Parashkev Hadjiev

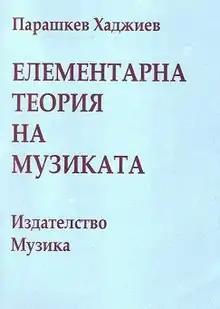

Parashkev Hadjiev (Bulgarian: Парашкев Хаджиев; born in Sofia, Bulgaria, 27 April 1912 – 1992) was a Bulgarian composer. He was the son of conductor Todor Hadjiev, an early champion of Bulgarian opera. Some view Parashkev Hadjiev as perhaps the most important post-war composer in Bulgaria.